Justine Greening

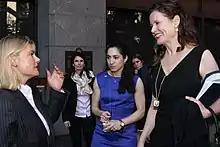
Secretary of State Greening meets actress Geena Davis at the Millennium Development Goals Countdown event at the Ford Foundation Building (24 September 2013)

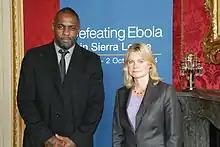
Greening and actor Idris Elba at a Defeating Ebola virus conference (2014)

On 4 September 2012, Greening was replaced by Patrick McLoughlin at the Department for Transport and became Secretary of State for International Development. The move was strongly criticised by the Mayor of London Boris Johnson who believed it was linked to her opposition to a third runway at Heathrow. As Secretary of State for International Development, Greening became a member of the National Security Council.